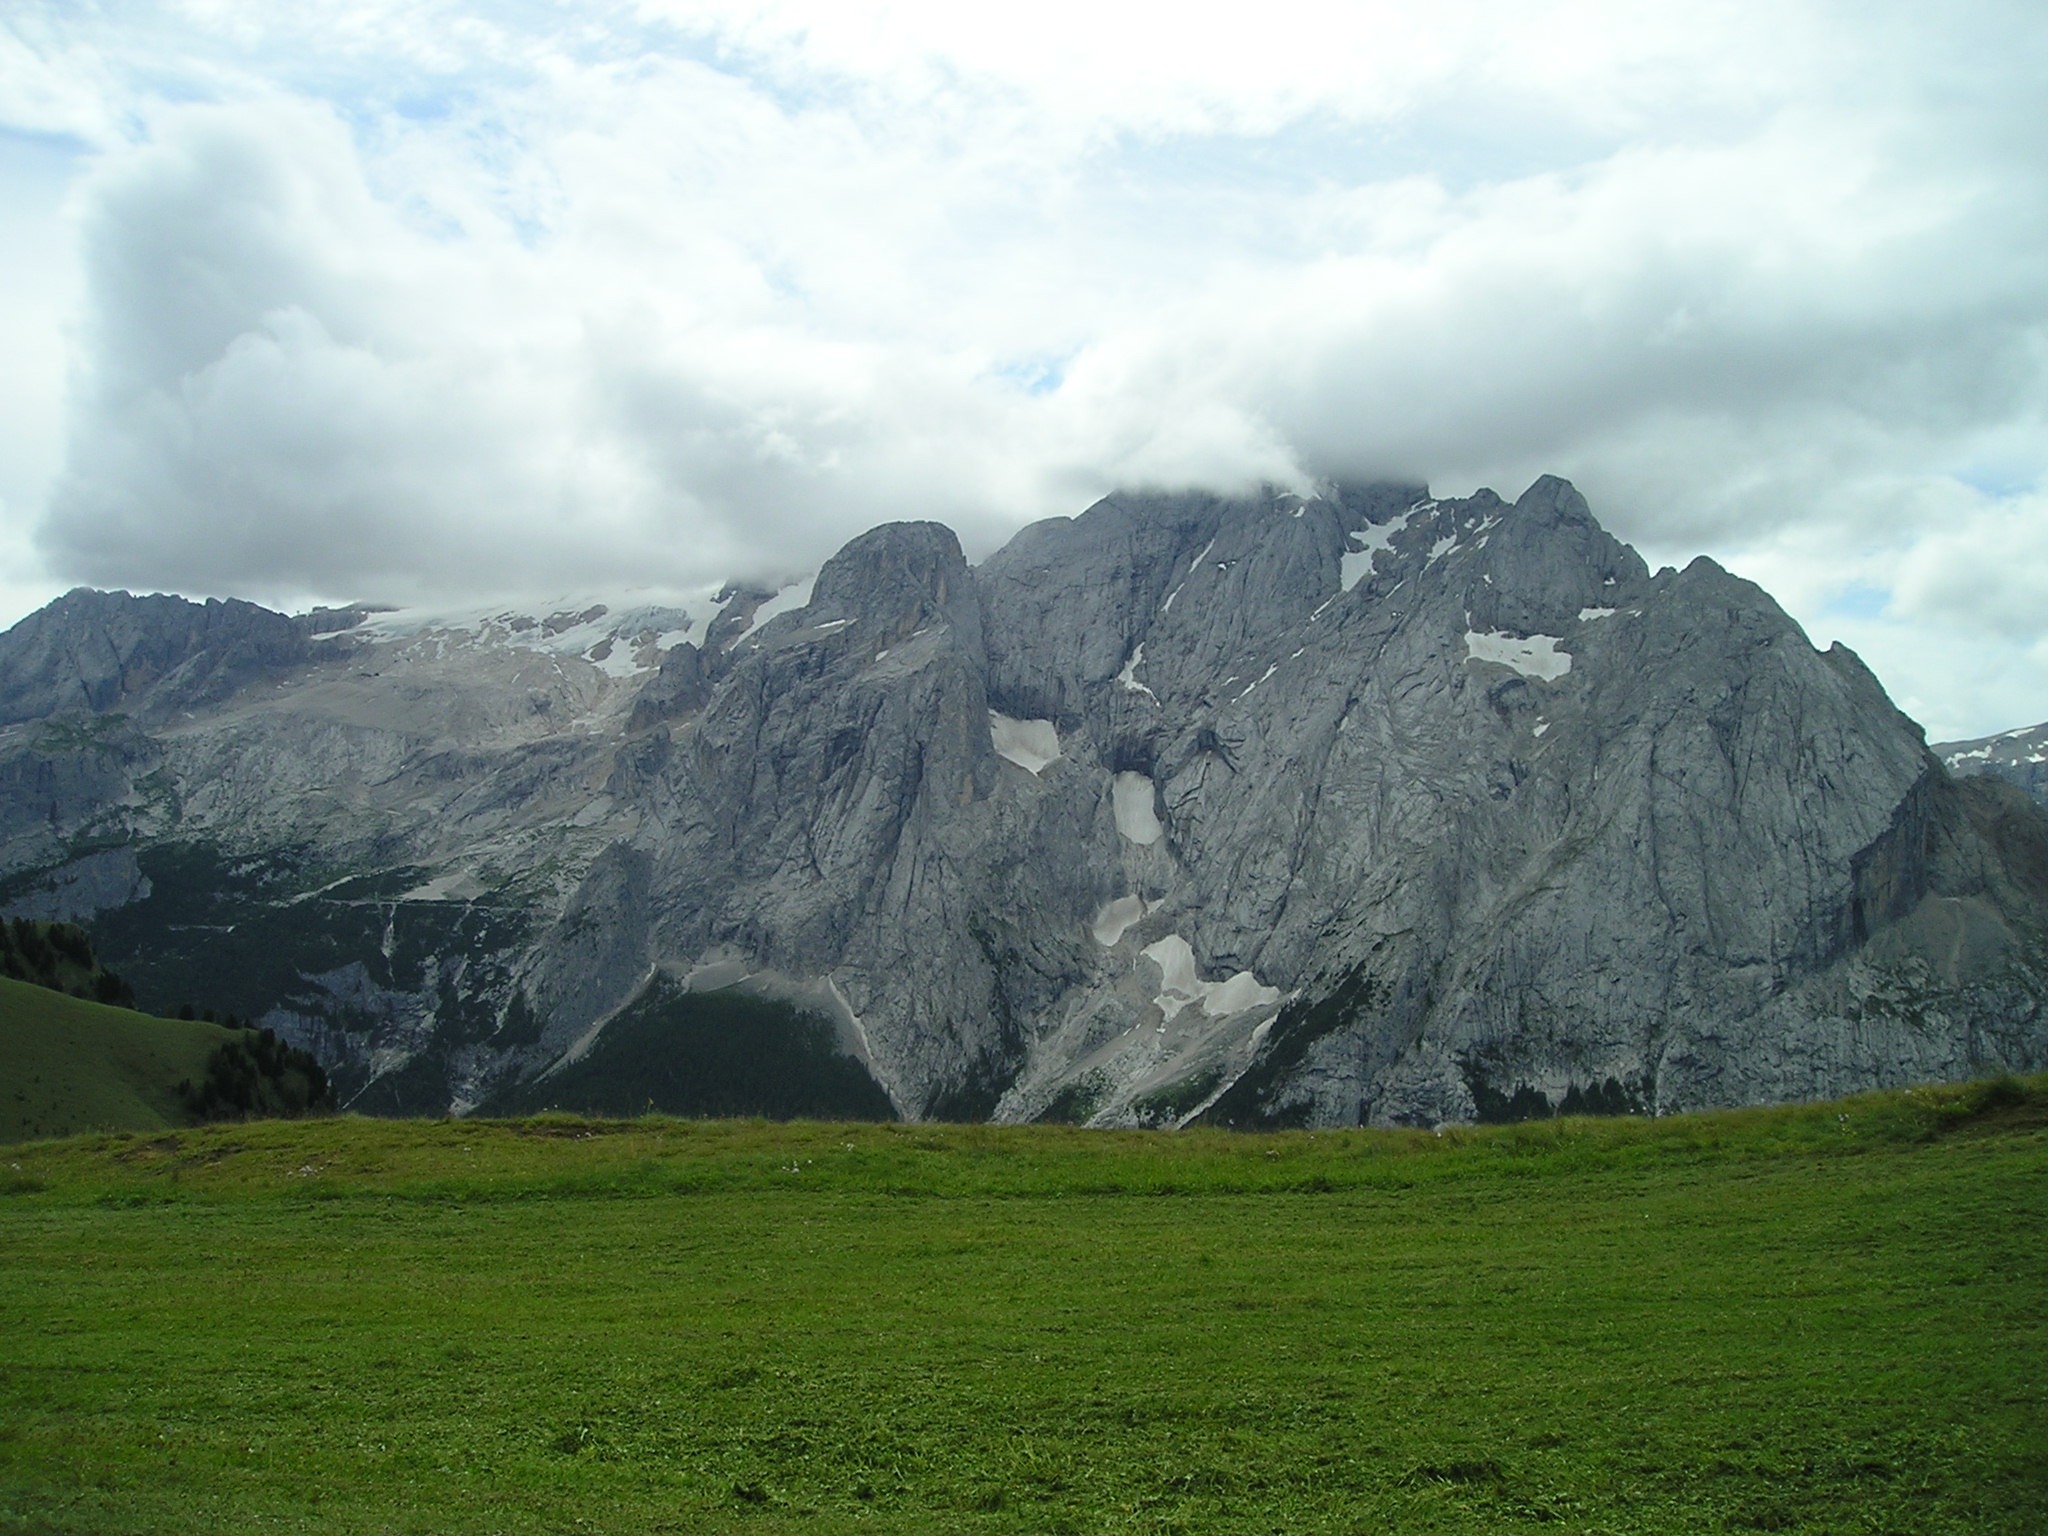
landscape, nature, wilderness, mountain, cloud, meadow, hill, valley, mountain range, italy, alpine, highland, rock wall, ridge, summit, clouds, mountains, alps, badlands, plateau, fell, loch, dolomites, landform, south tyrol, cloudiness, mountain pass, geographical feature, mountainous landforms, marmolada north wall